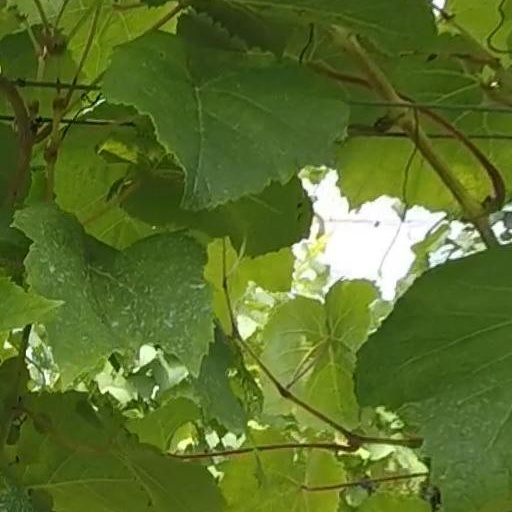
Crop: grape